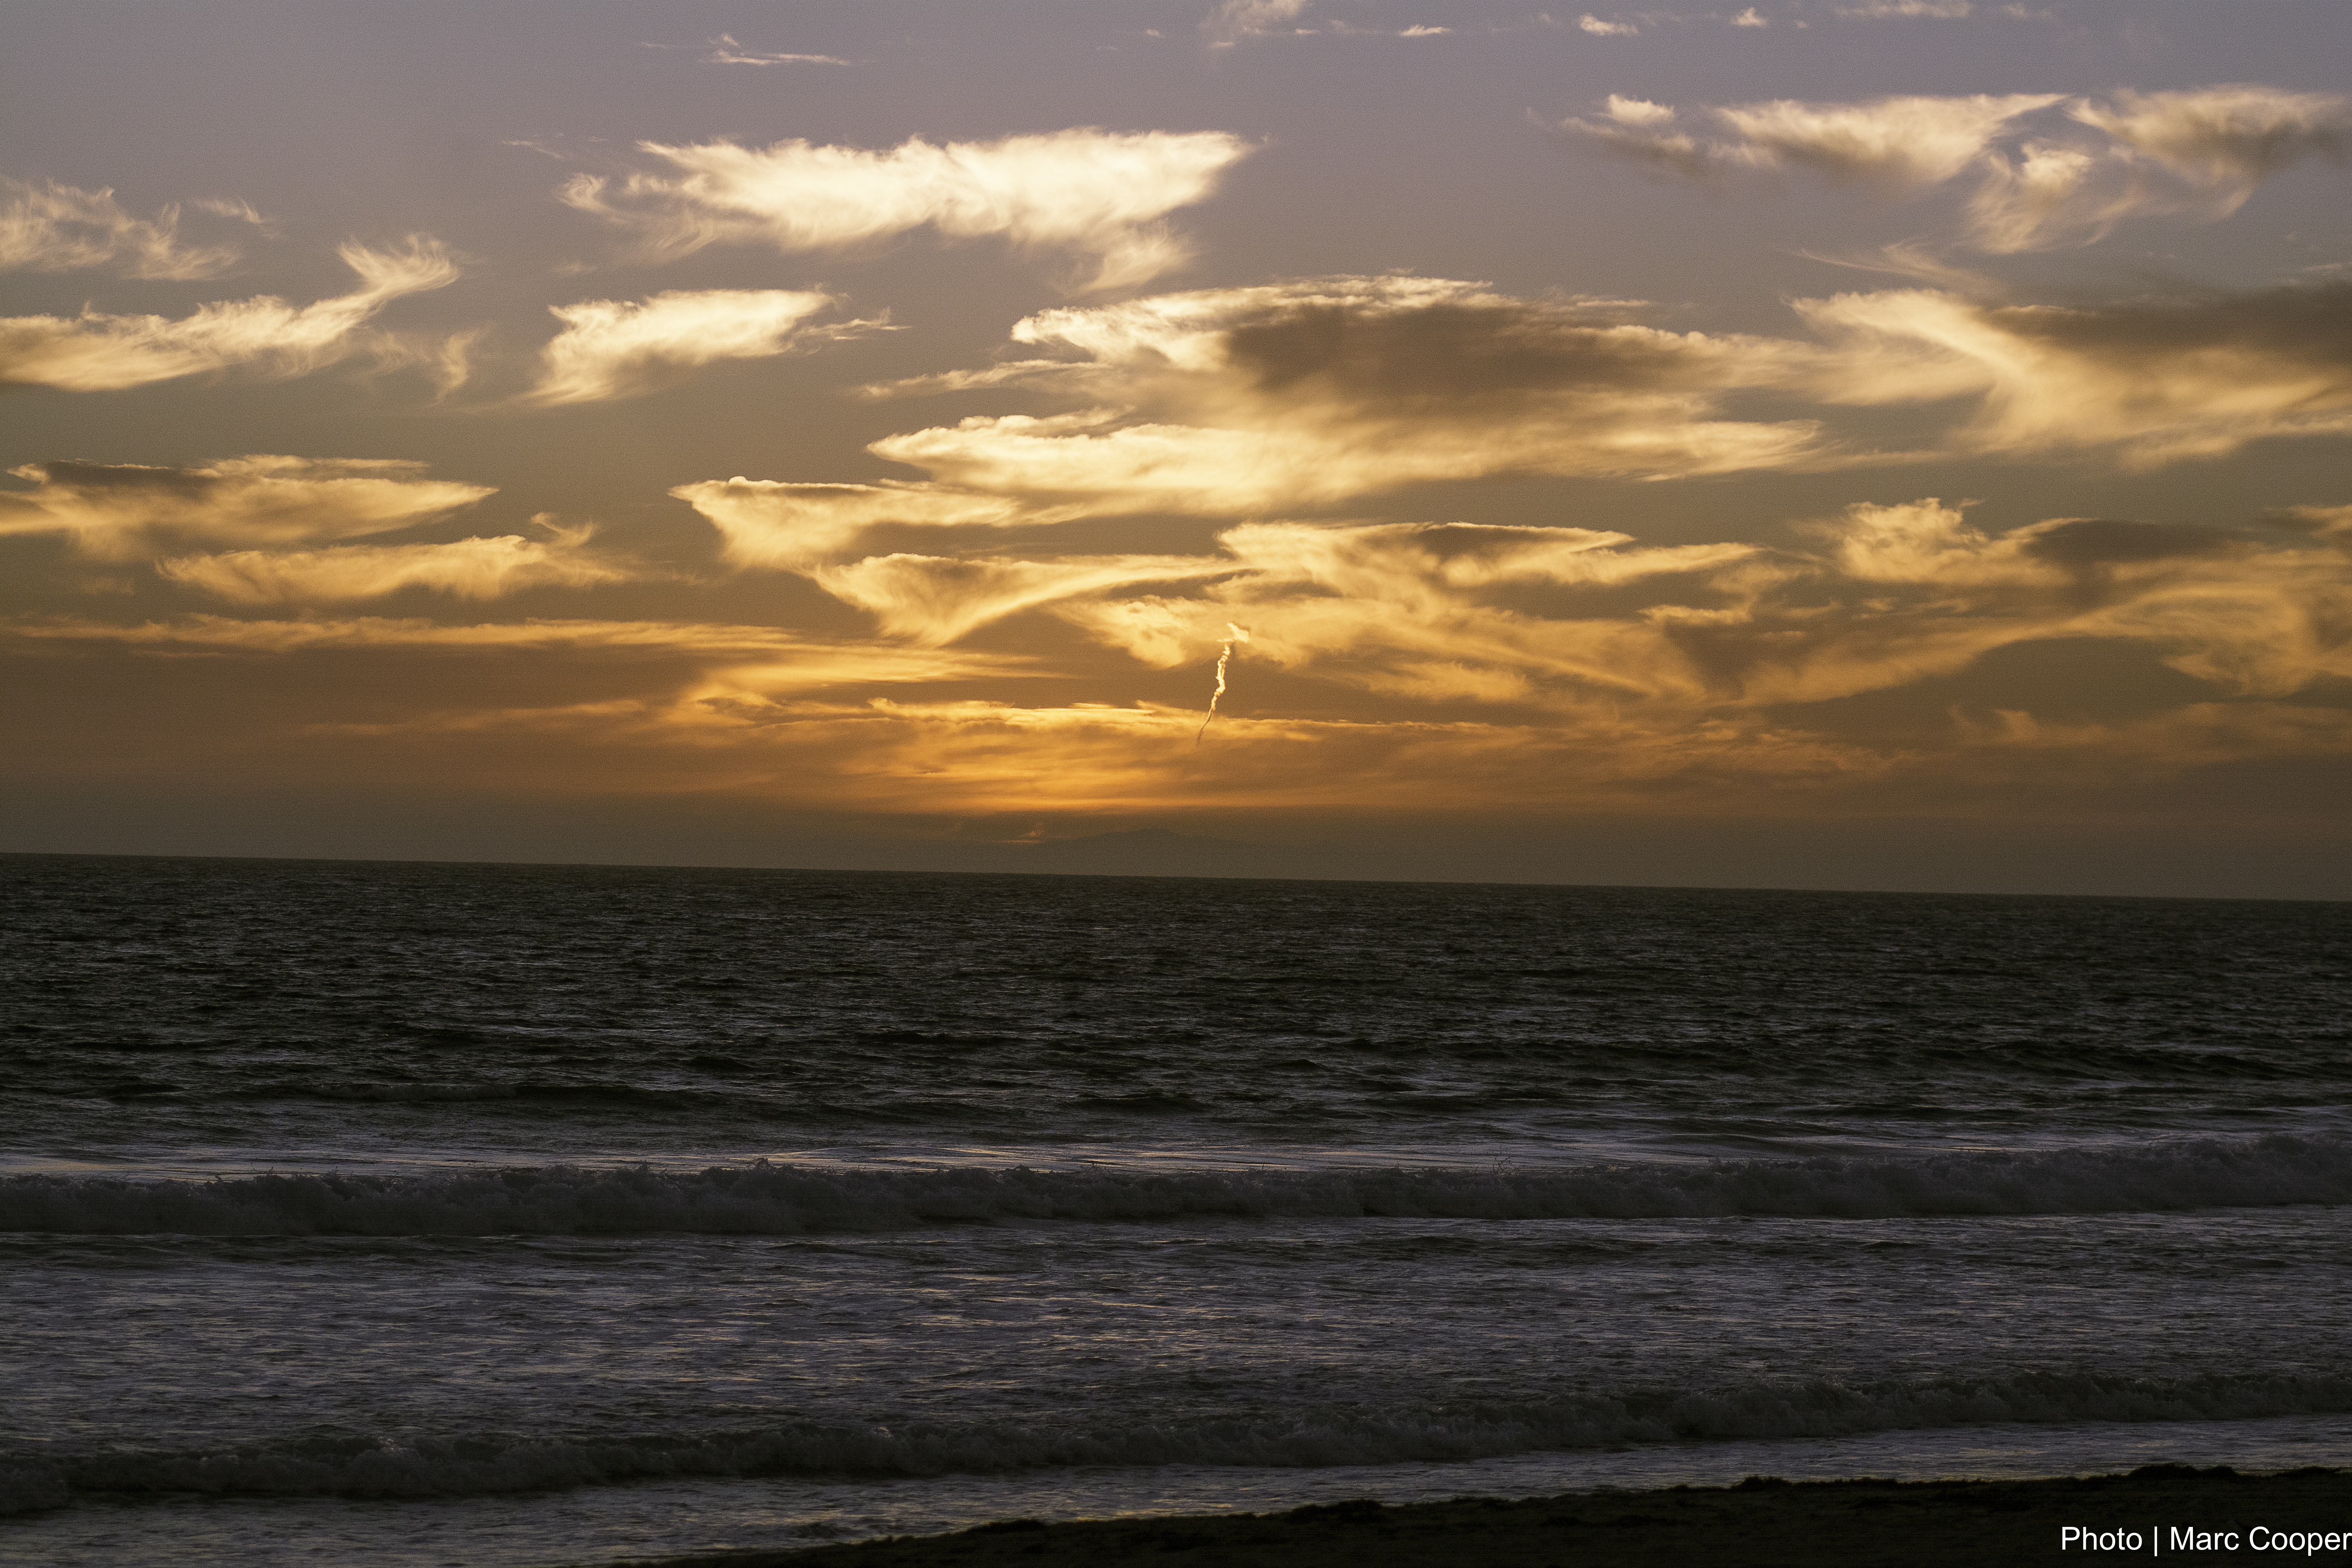
beach, sea, coast, ocean, horizon, cloud, sky, sun, sunrise, sunset, morning, shore, wave, dawn, dusk, evening, body of water, malibu, beachsunset, zuma, sunsetlosangeles, trancas, afterglow, wind wave